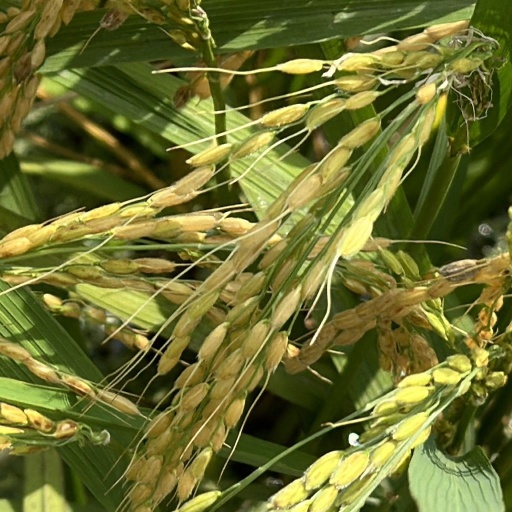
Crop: rice